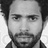
Emotion: neutral